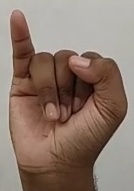
ASL sign: I